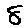
Label: 8